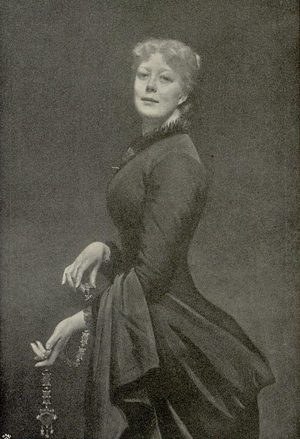
Sophie Koner était une peintre allemande. Elle fut l'épouse de Max Koner.